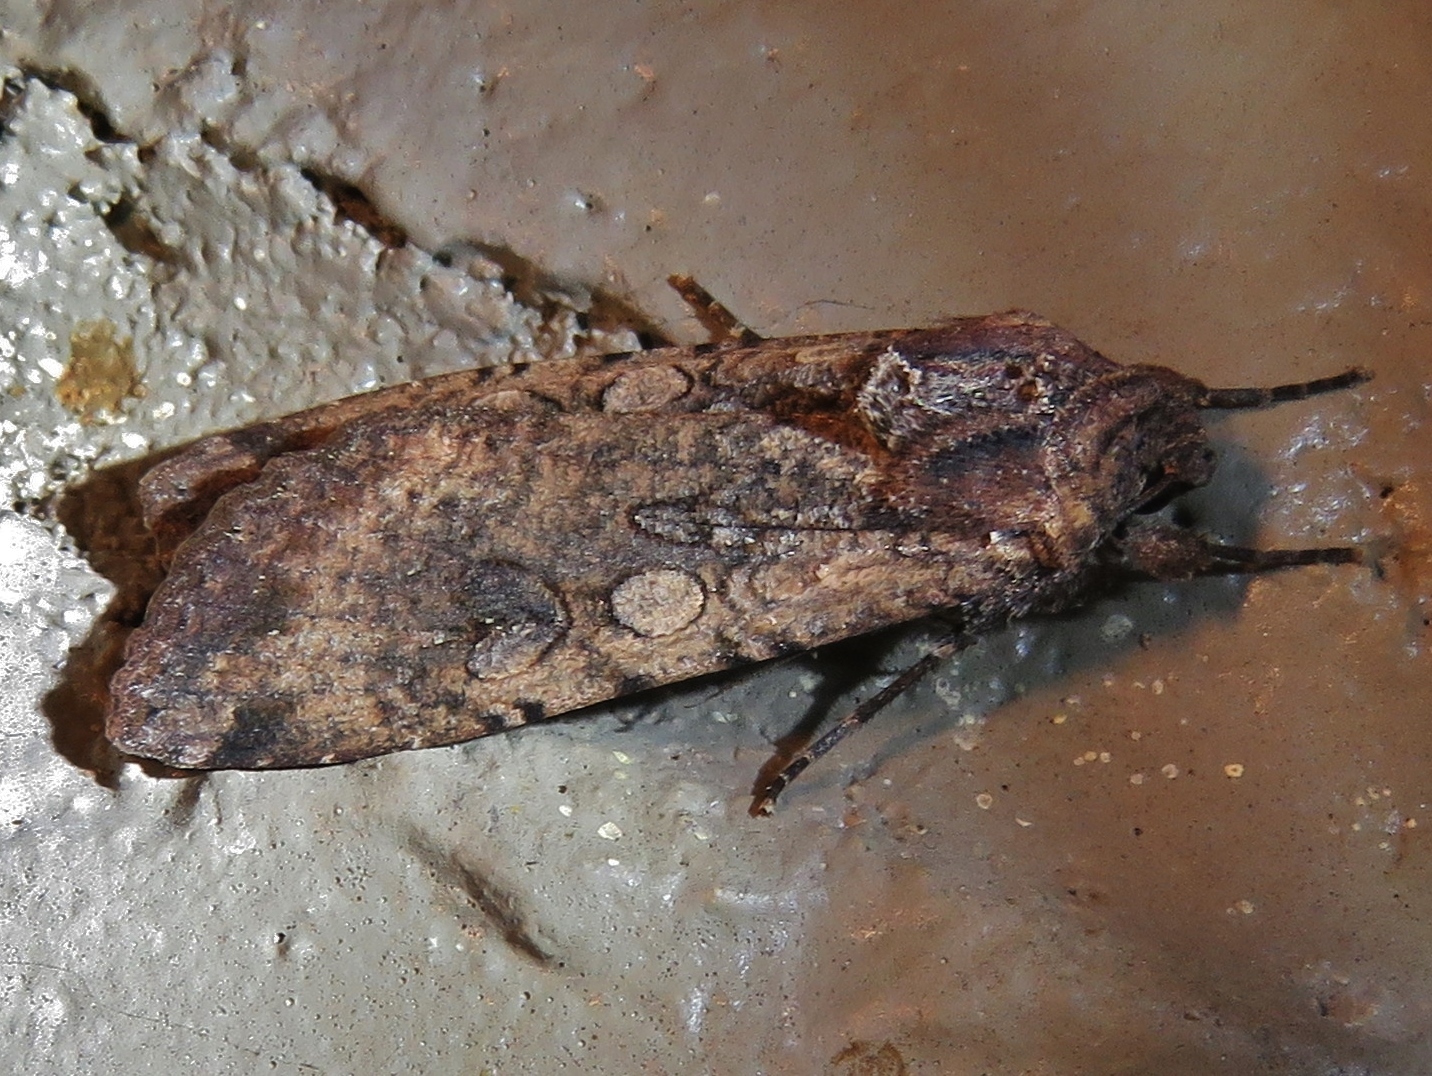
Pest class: cutworms